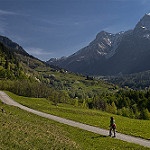
Label: mountain